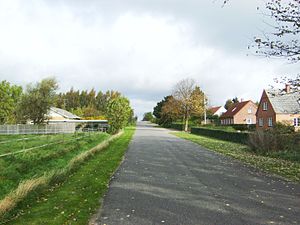
Søby (Guldborgsund Kommune)
Søby mod nord
Bebyggelse mellem Kettinge og Nysted, Lolland
Søby er en bebyggelse mellem Kettinge og Nysted på det sydøstlige Lolland. Bebyggelsen ligger i Guldborgsund Kommune og tilhører Region Sjælland.